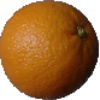
Label: Orange 1